Sandcastle Waterpark

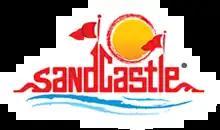

Sandcastle Waterpark is a water park located in the Pittsburgh suburb of West Homestead. The park opened in 1989, and is located on a piece of land along the banks of the Monongahela River. It is currently owned by Herschend Family Entertainment. The park contains sixteen water slides, several swimming pools, and a handful of other attractions.